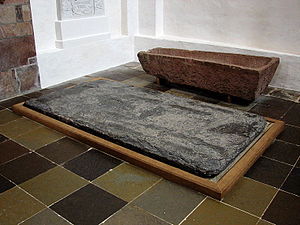
Christoffer 1. / Ægteskab og børn
Christoffer 1.s grav i Ribe Domkirke
Christoffer 1. var dansk konge 1252-1259. Han var søn af kong Valdemar 2. Sejr.